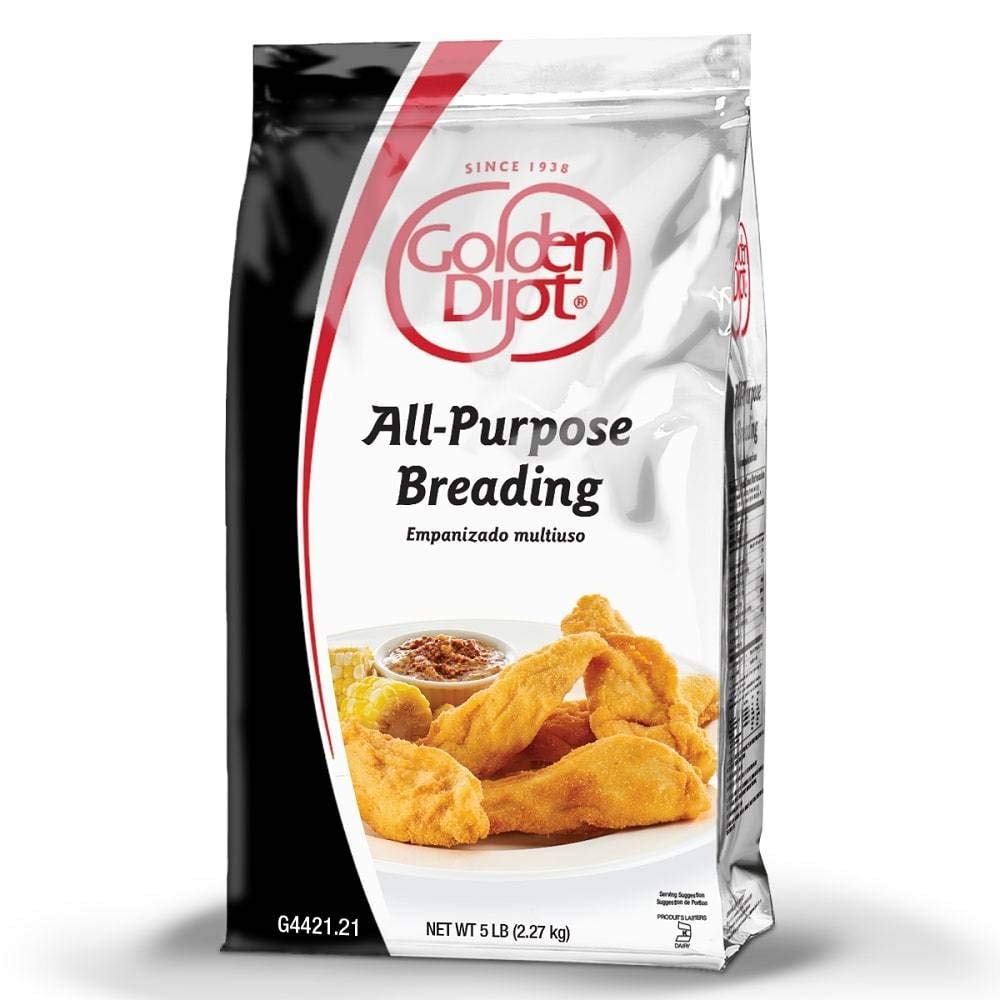
Item Name: Golden Dipt All-Purpose Breading, 5 lbs. (6 Count)
Bullet Point: Golden Dipt All-Purpose Breading, 6 x 5 lb
Product Description: Golden Dipt All Purpose Fully Seasoned Coating 6 Case 5 Pound Evenly coats hard-to-coat foods for product consistency. May be prepared 12 hours in advance for peak periods.
Value: 6.0
Unit: Count

Price: 99.68